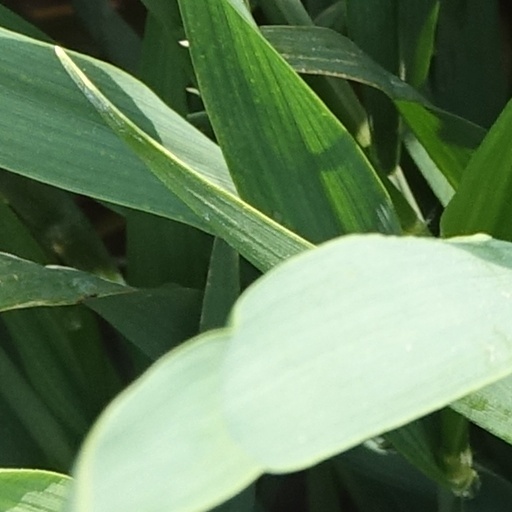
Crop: wheat